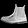
Label: Ankle boot